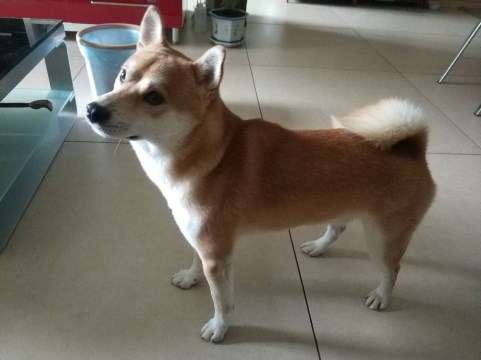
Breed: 1043-n000001-Shiba_Dog